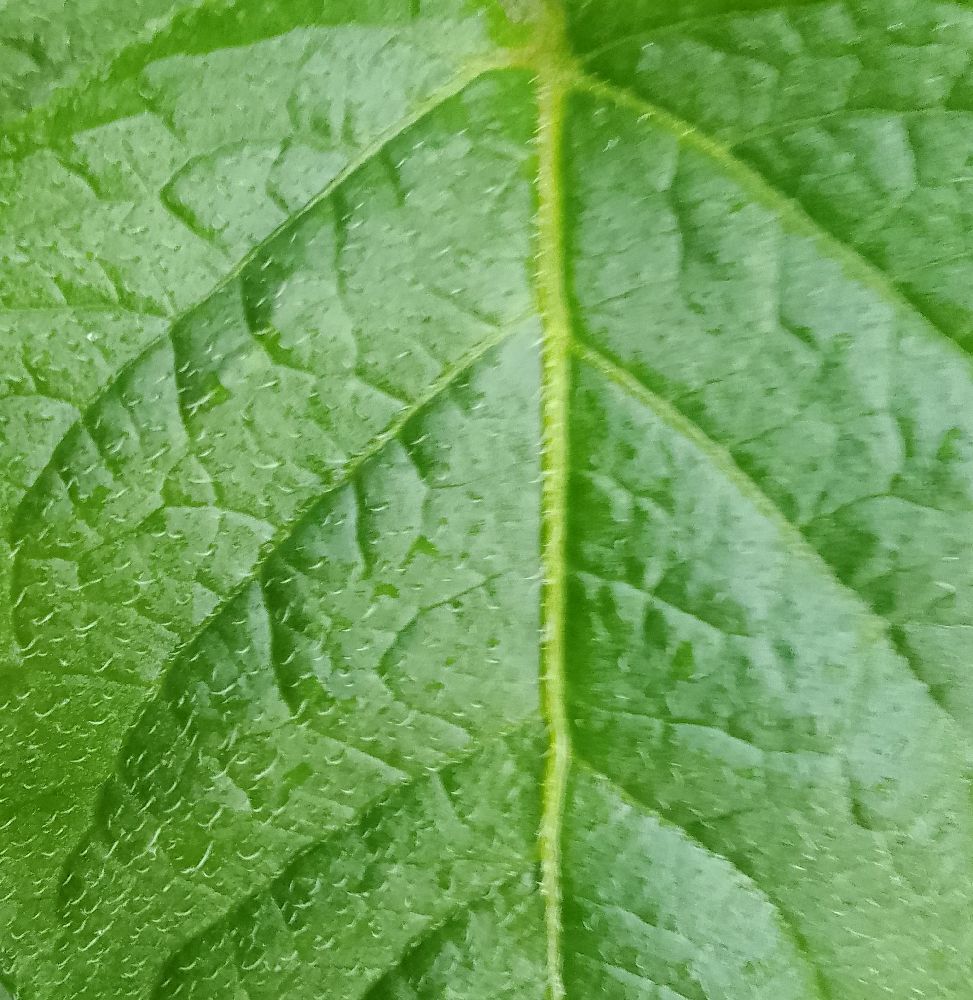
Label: Healthy